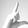
ASL letter: L